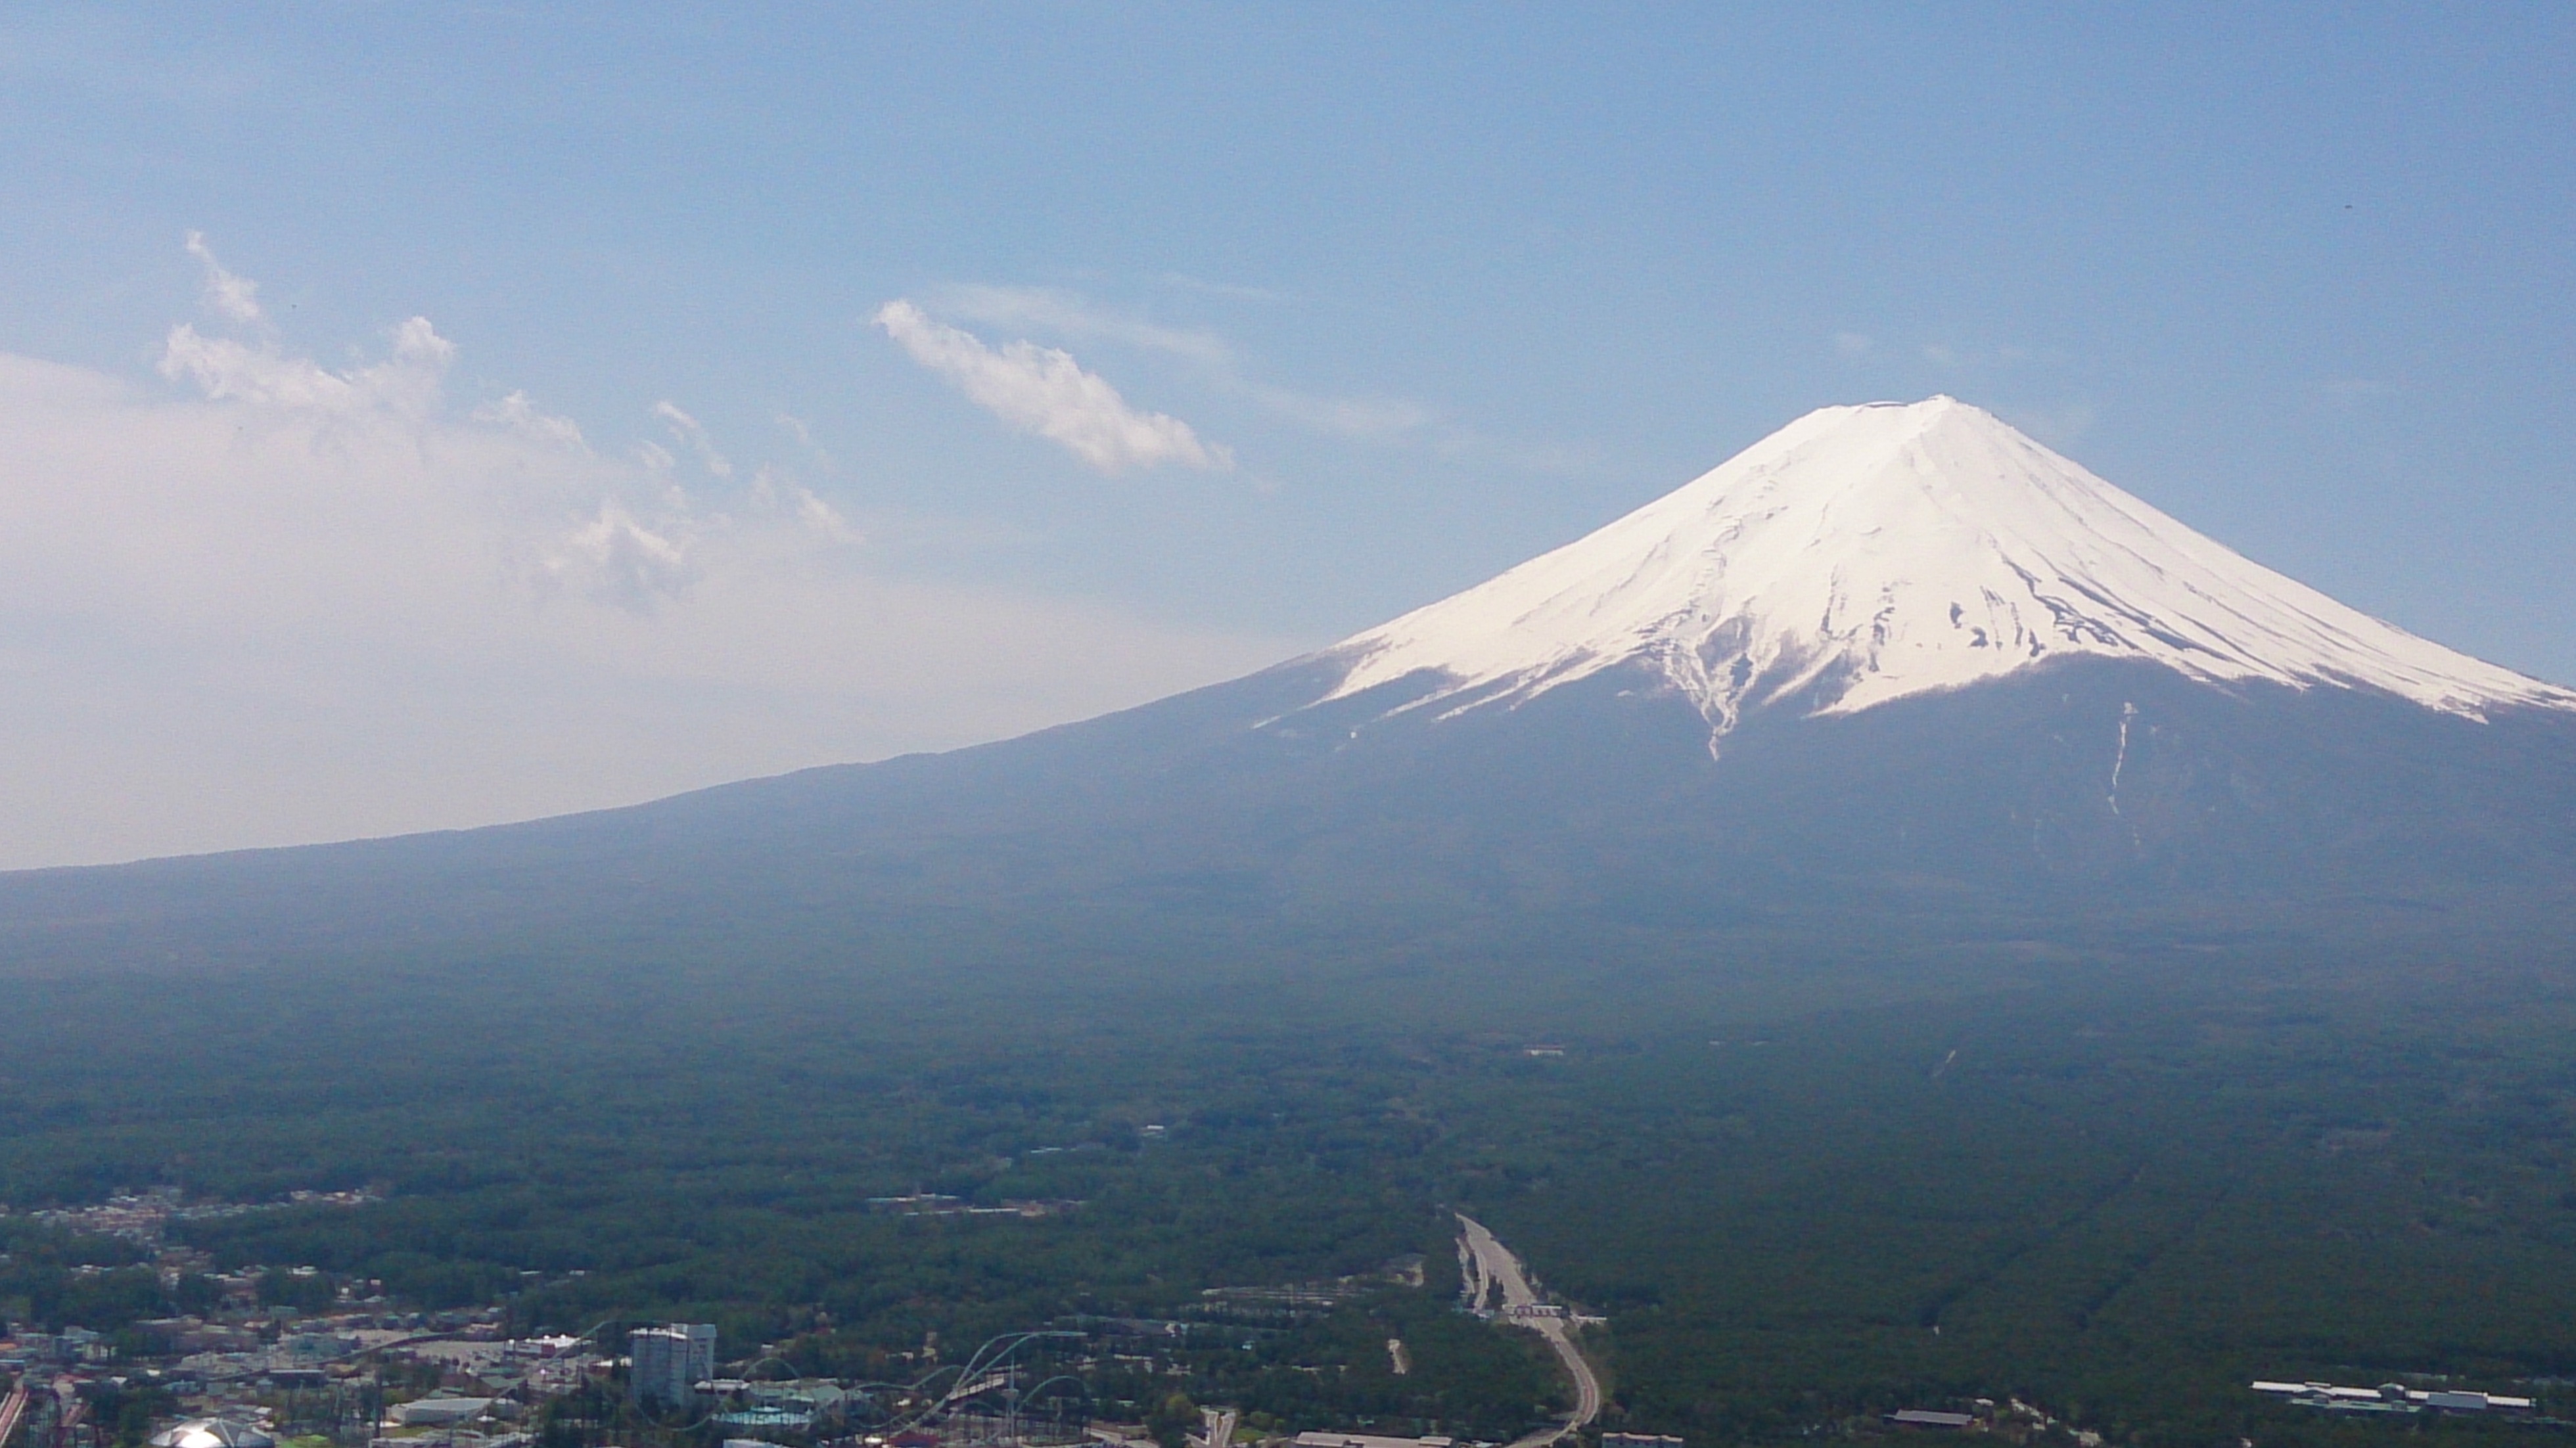
landscape, mountain, hill, mountain range, volcano, ridge, plain, summit, plateau, mt fuji, landform, stratovolcano, aerial photography, world heritage site, geographical feature, atmospheric phenomenon, atmosphere of earth, mountainous landforms, volcanic landform, shield volcano